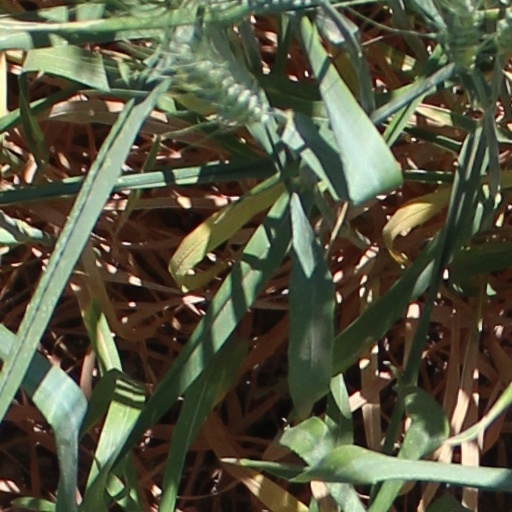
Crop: wheat